Princely state

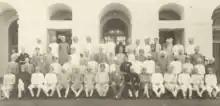
Chamber of Princes meeting in March 1941

There was no strict correlation between the levels of the titles and the classes of gun salutes, the real measure of precedence, but merely a growing percentage of higher titles in classes with more guns.